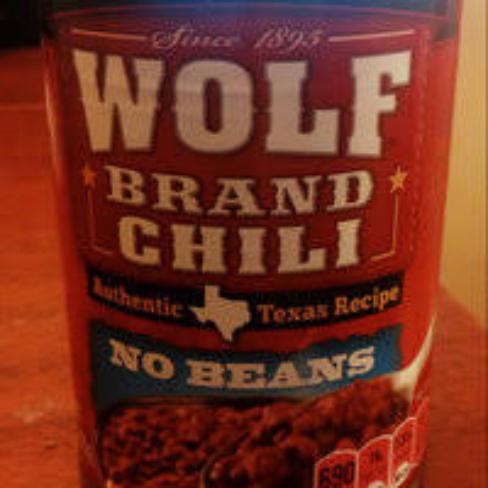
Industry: Food